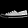
Label: Sneaker